Milly-le-Meugon

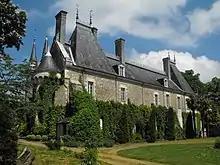
The castle of Milly le Meugon

The whole precincts of the castle are classified as "monument historique" (historical national monument): the ruined medieval keep and walls (inner bailey) date from the 13th-14th centuries. The outer bailey main gate (partially rusticated in vermiculated fashion), the monumental stable and walls were all erected during the French Renaissance; the later castle main building, in Italian Renaissance style (with its gate of honor), dates partly from the late 16th century, but was completely reshaped in 1835 by a German architect, Svenberg.